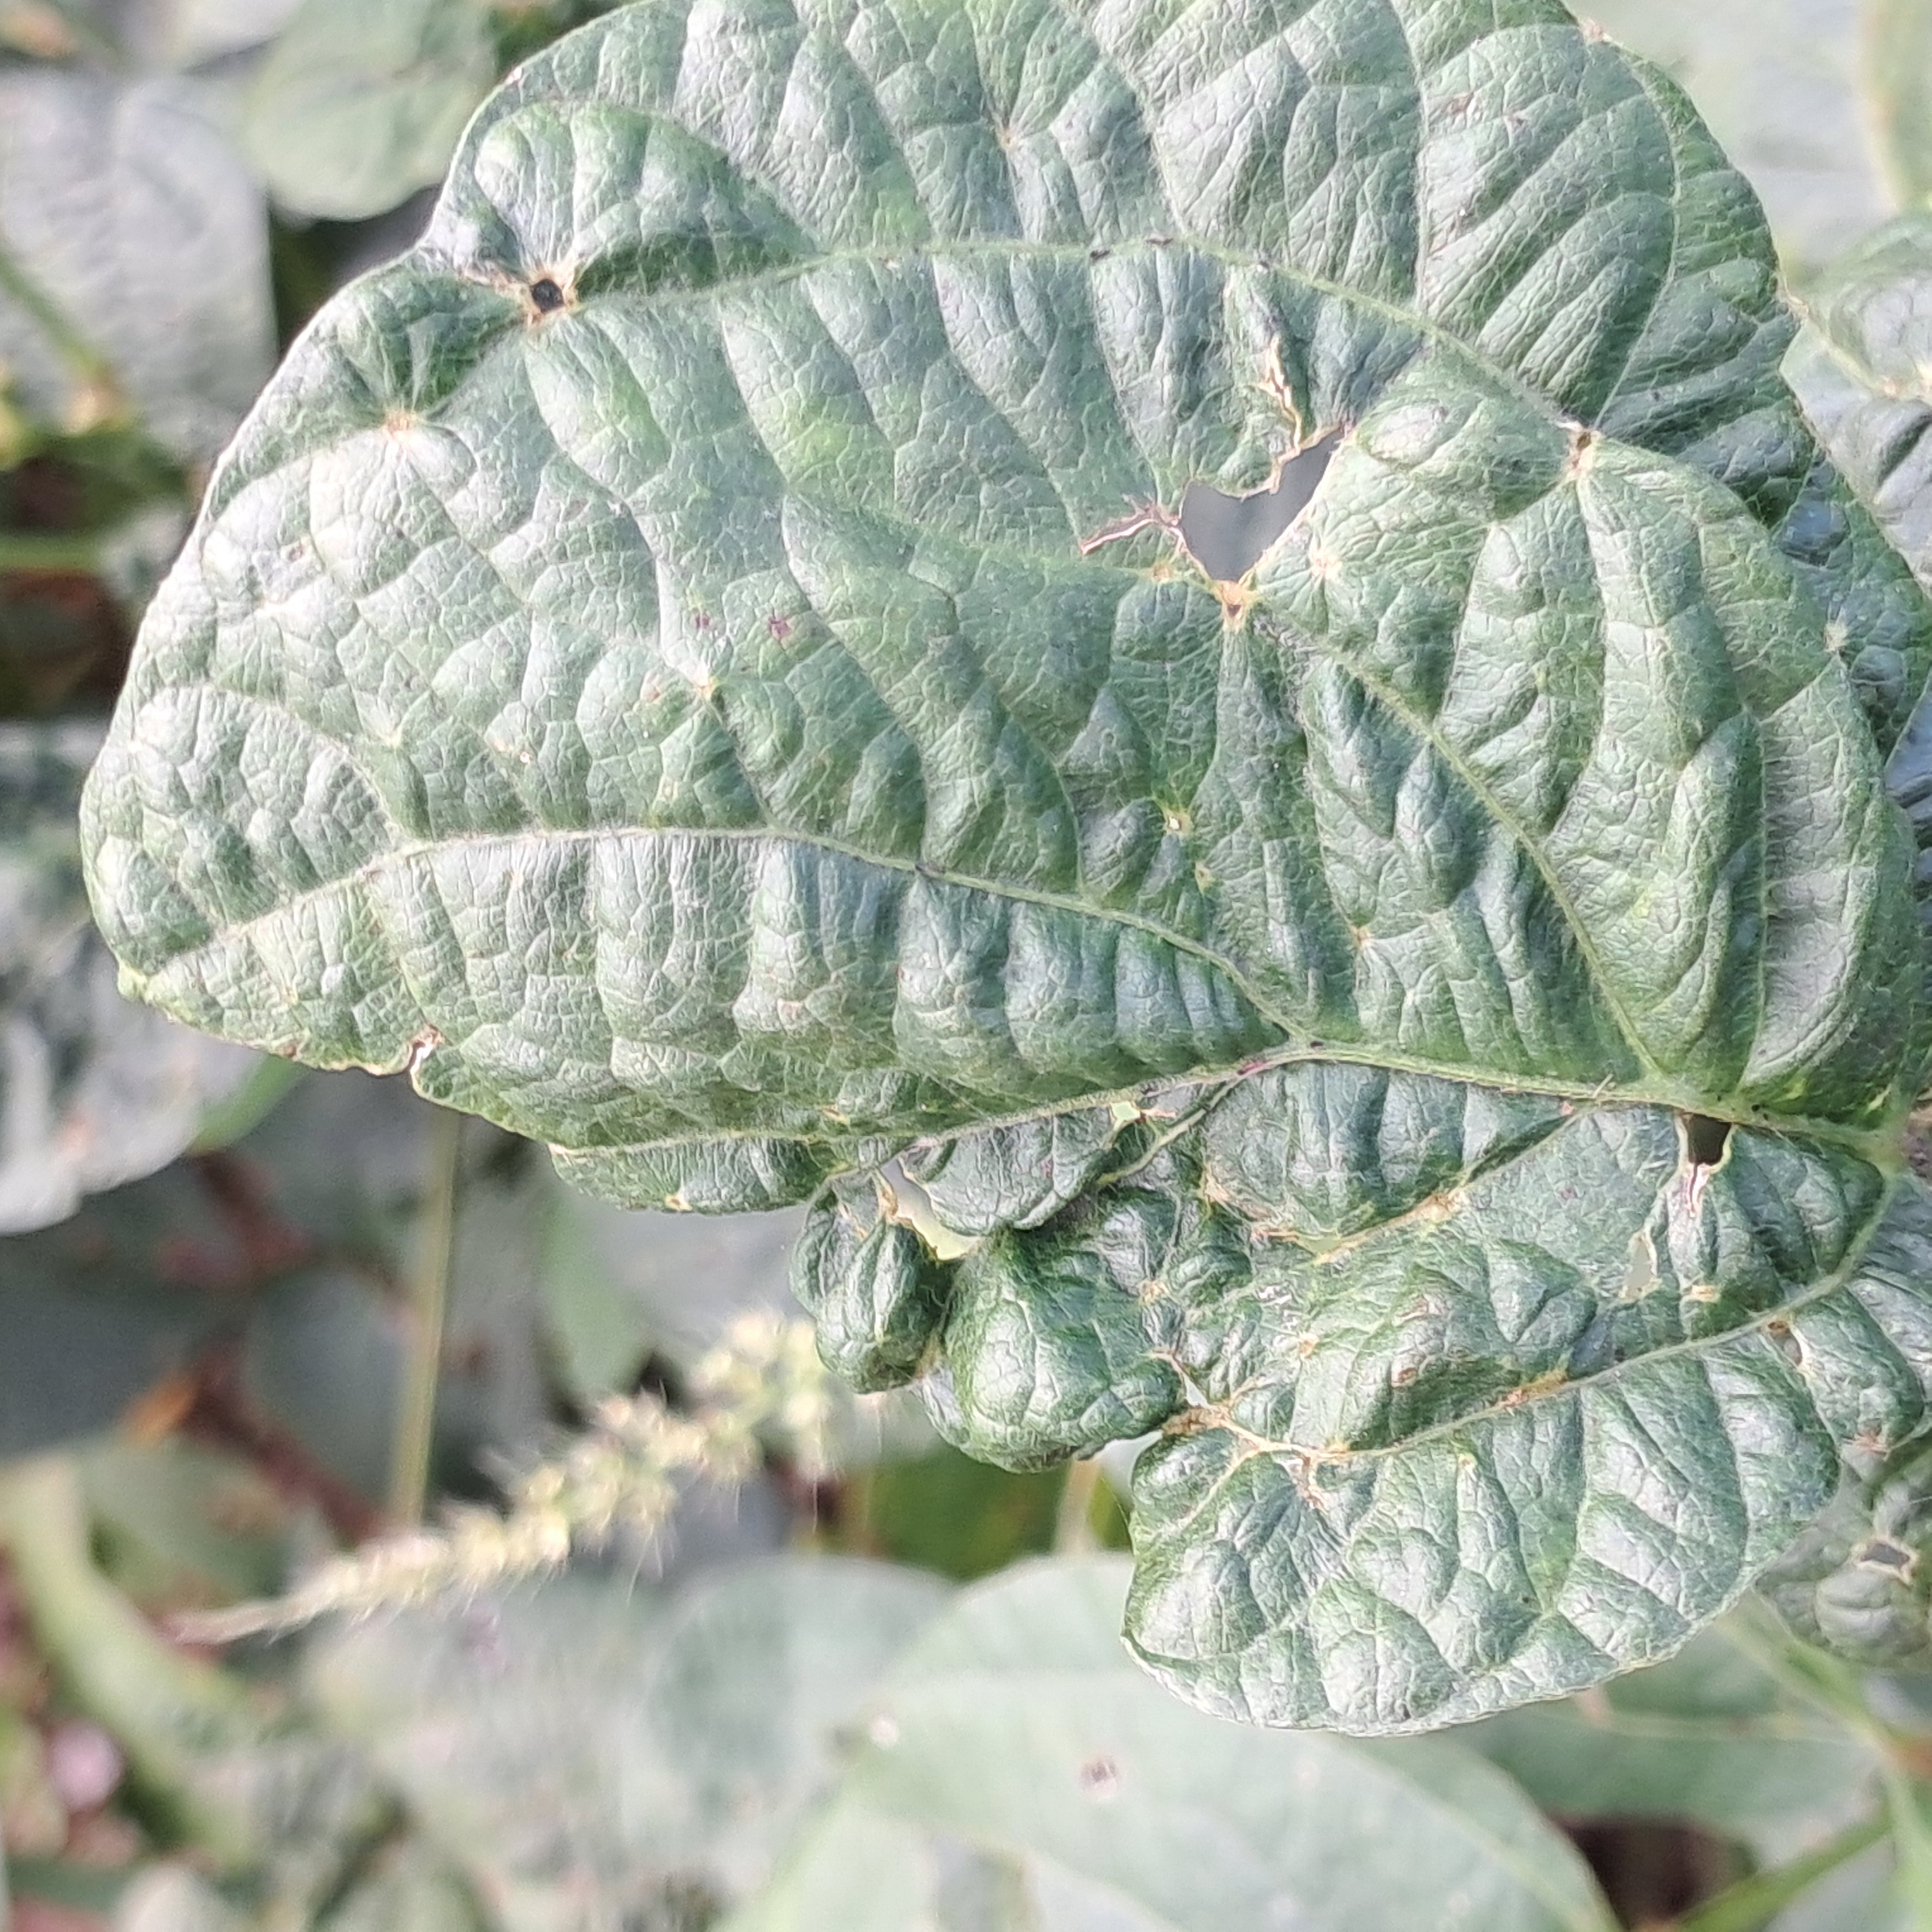
Label: Mosaic